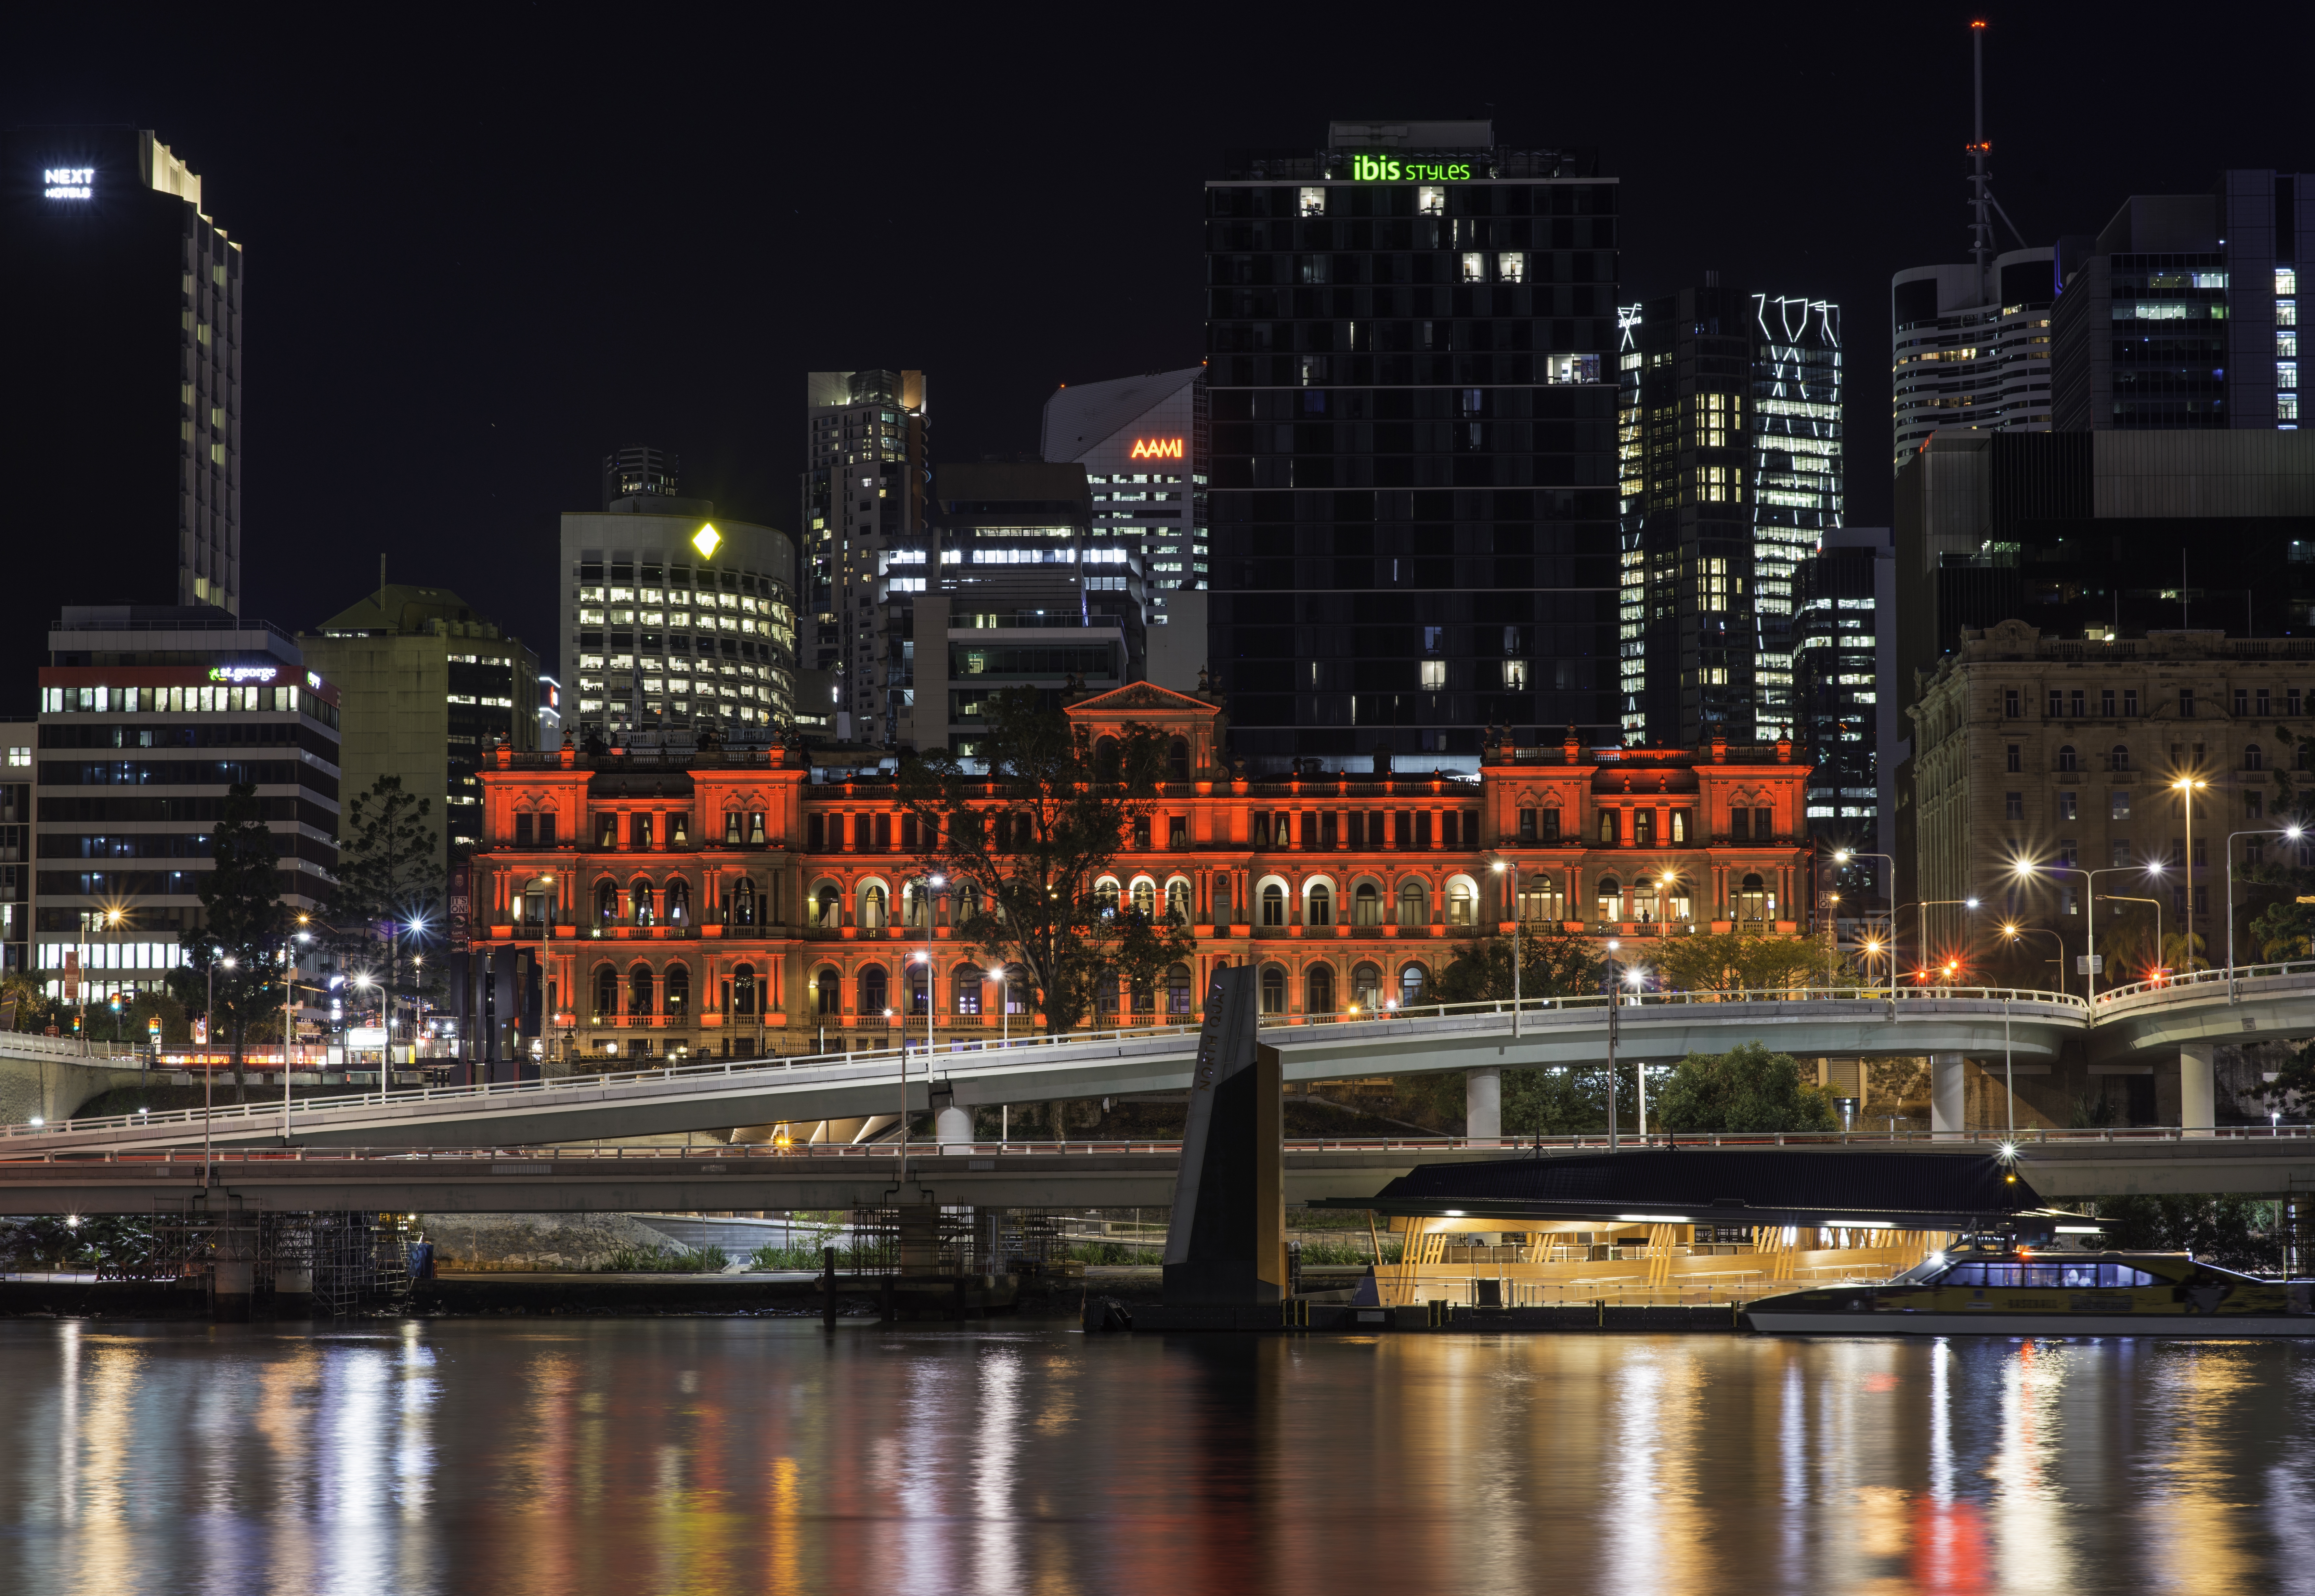
landscape, creative, skyline, night, photography, time, city, skyscraper, land, photo, cityscape, downtown, dusk, evening, reflection, toolkit, color, scenery, landmark, australia, free, elements, use, fantastic, cc, colours, photoshop, remix, non, commons, commercial, 14, wide, angle, lightroom, wow, 5, bne, adobe, nice, 11, image, scape, 4, casino, 12, 6, brilliant, cbd, 13, lenny, k, edit, actions, noncommercial, distribute, lennykphotography, brisbane, bris, metropolis, urban area, geographical feature, human settlement, metropolitan area